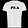
Label: T - shirt / top